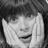
Emotion: surprise